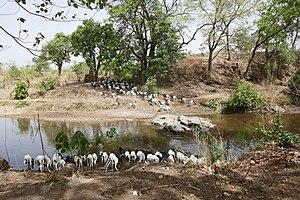
Troupeau s'abreuvant à la Koumagou entre Boukoumbé et Tanguieta (Bénin).
La Koumagou est un cours d'eau du Bénin, puis du Togo. C'est un affluent de la Pendjari.
le Bénin pays d'Afrique de l'ouest fait une superficie de 114 763 km². Il est deux fois plus grand que son voisin de l'ouest le Togo.